Question: Please indicate a possible affordance area of swing_baseball_bat that can be used for holding
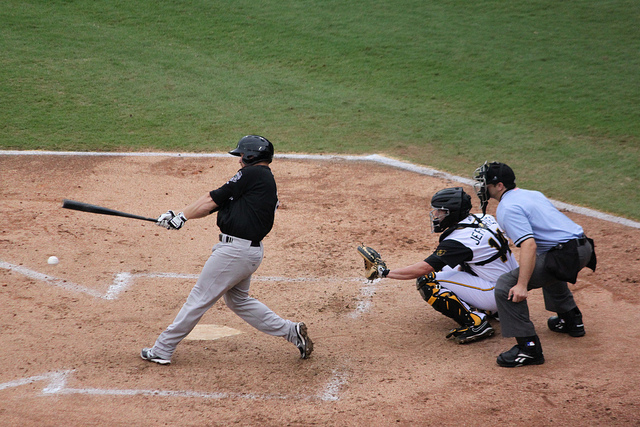
Answer: [115.424, 202.461, 180.31, 231.3]